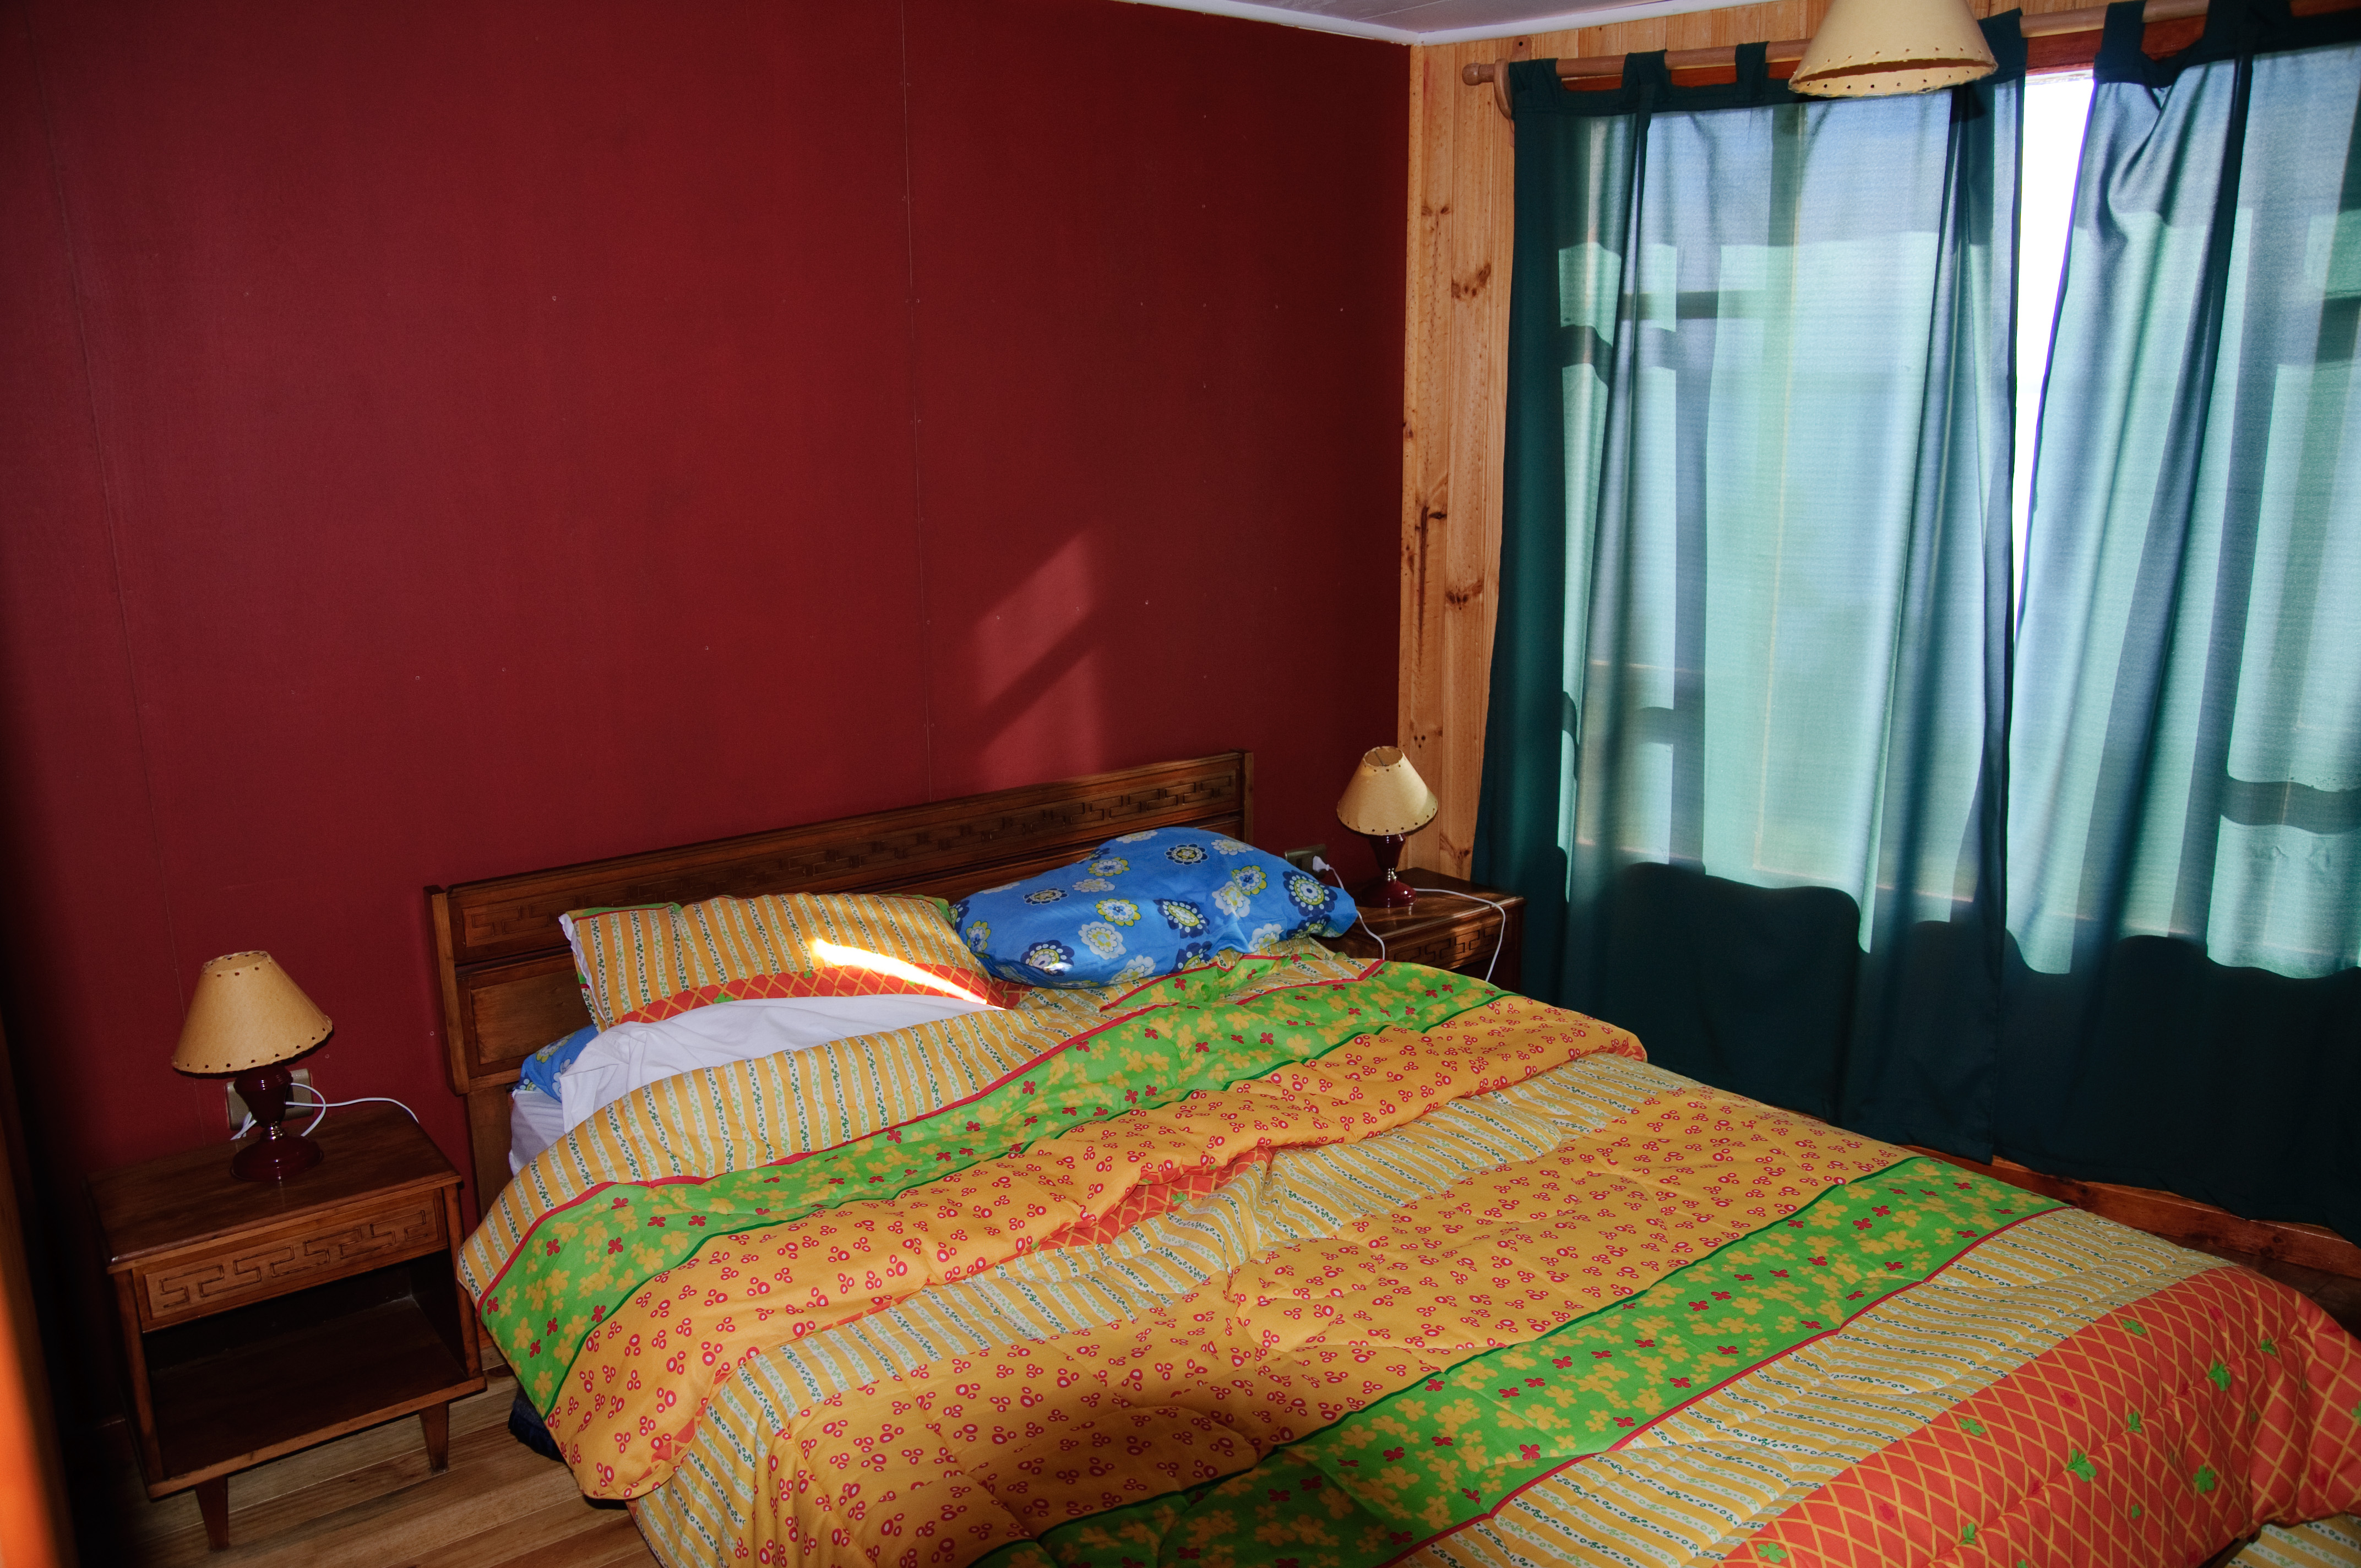
house, cottage, property, nikon, room, bedroom, apartment, chile, interior design, suite, d300, chiloe, bed sheet